Boxman Studios

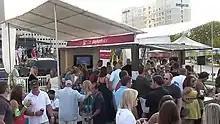
A boxman studios popup-party in Charlotte

Boxman Studios is an American manufacturing company based in Charlotte, North Carolina.